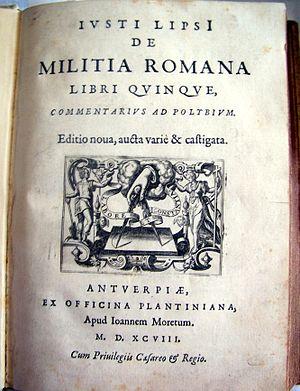
Iustus Lipsius ou en français Juste Lipse, de son nom d'origine Joost Lips, né à Overijse le 18 octobre 1547 et décédé à Louvain le 23 mars 1606, est un philologue et humaniste qui vécut dans ce qui était alors les Pays-Bas espagnols et aujourd'hui la Belgique.